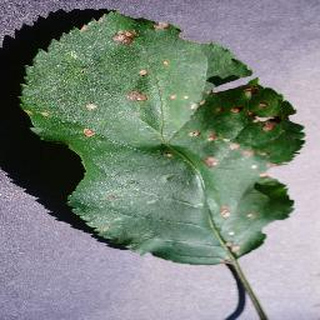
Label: apple_black_rot